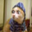
Label: cat